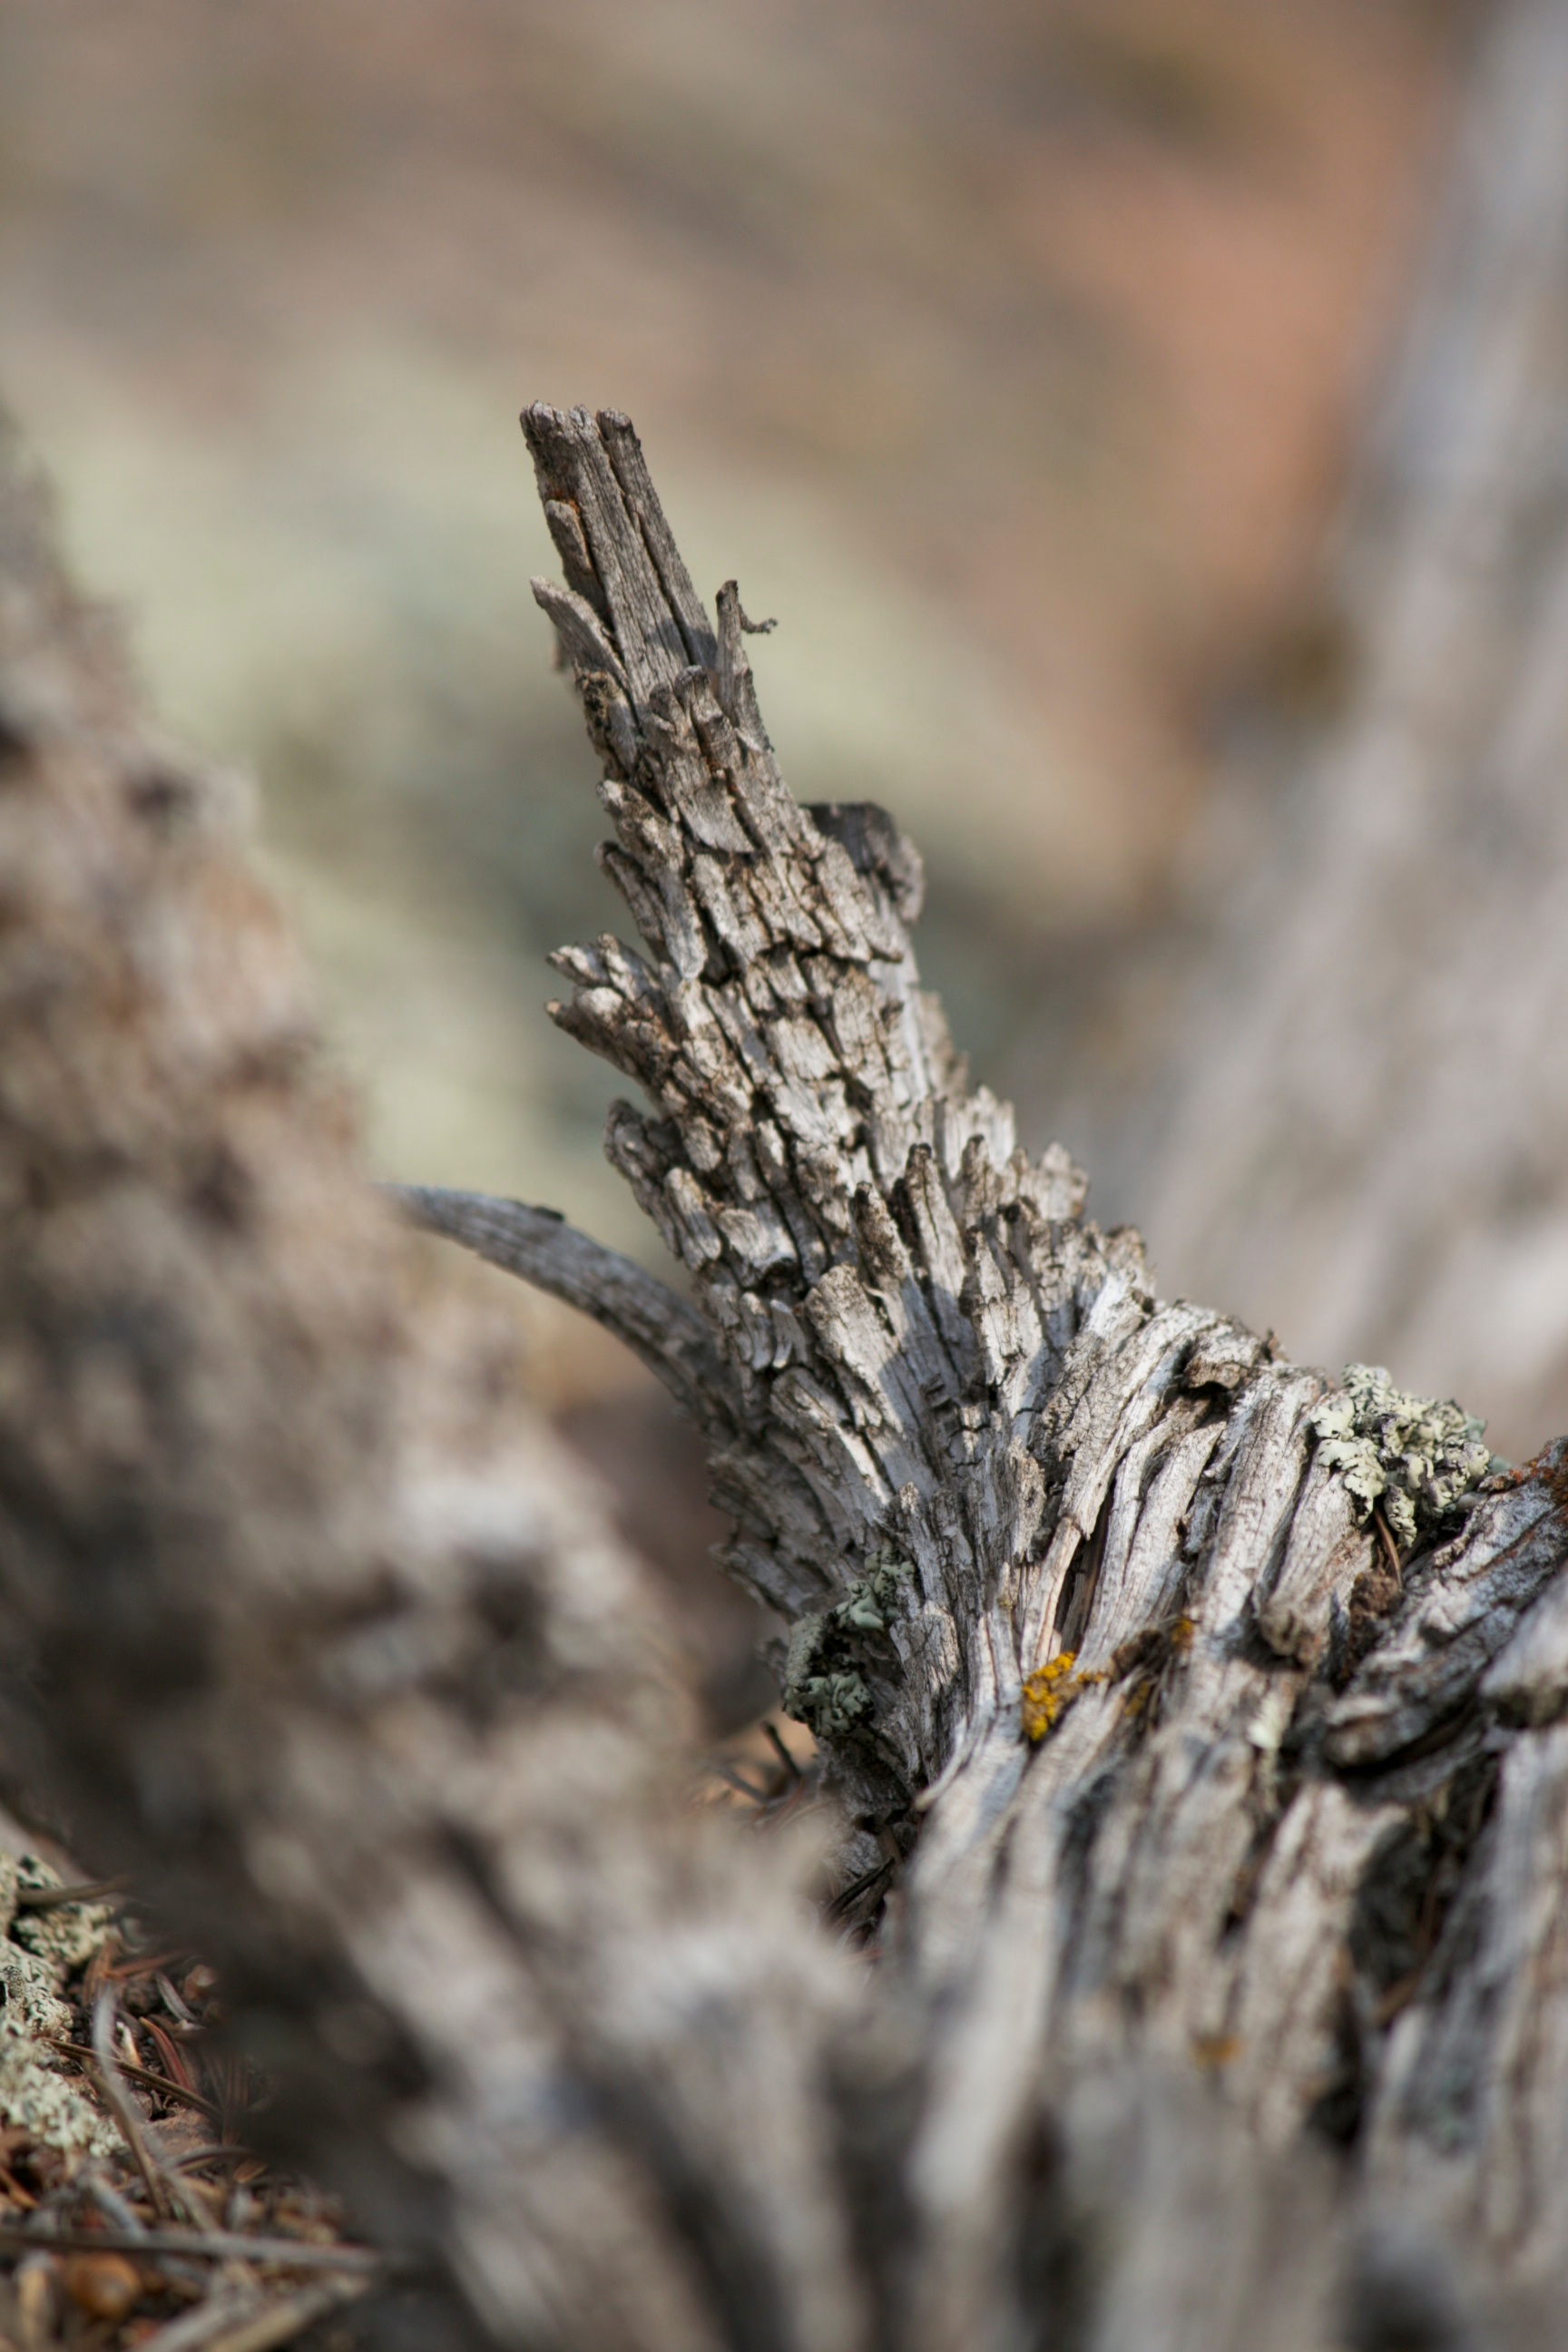
tree, nature, grass, branch, winter, plant, wood, leaf, flower, frost, trunk, wildlife, autumn, soil, flora, season, fauna, twig, close up, macro photography, grass family, plant stem, woody plant, land plant, thorns spines and prickles